Pediatric narcolepsy

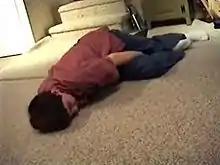
An instance of cataplexy resulting in loss of motor control.

Cataplectic attacks are episodes of lost muscle tone that are initiated by bouts of intense emotions. These events are known to cause a phenomenon known as cataplectic facies, a distinct facial expression that involves a slackened mouth and a drooping tongue. which is Emotions that can trigger a cataplectic attack include laughter, excitement, anger, fear, and frustration. Cataplexy is indicative of Type 1 narcolepsy, and usually becomes present one to three years after the onset of EDS. Because of this delay in onset, cataplexy is thought to be developed overtime and results in a decreased prevalence in pediatric populations compared to adult populations.